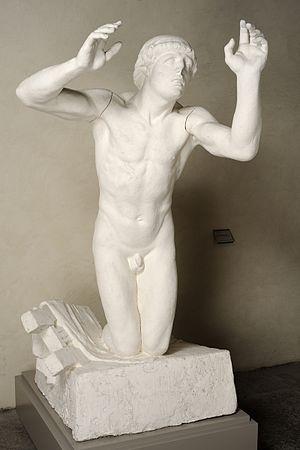
Statuette
Marc Leriche, né le 1ᵉʳ décembre 1885 à Roanne et mort le 15 octobre 1918 dans le 4ᵉ arrondissement de Lyon, est un sculpteur français.